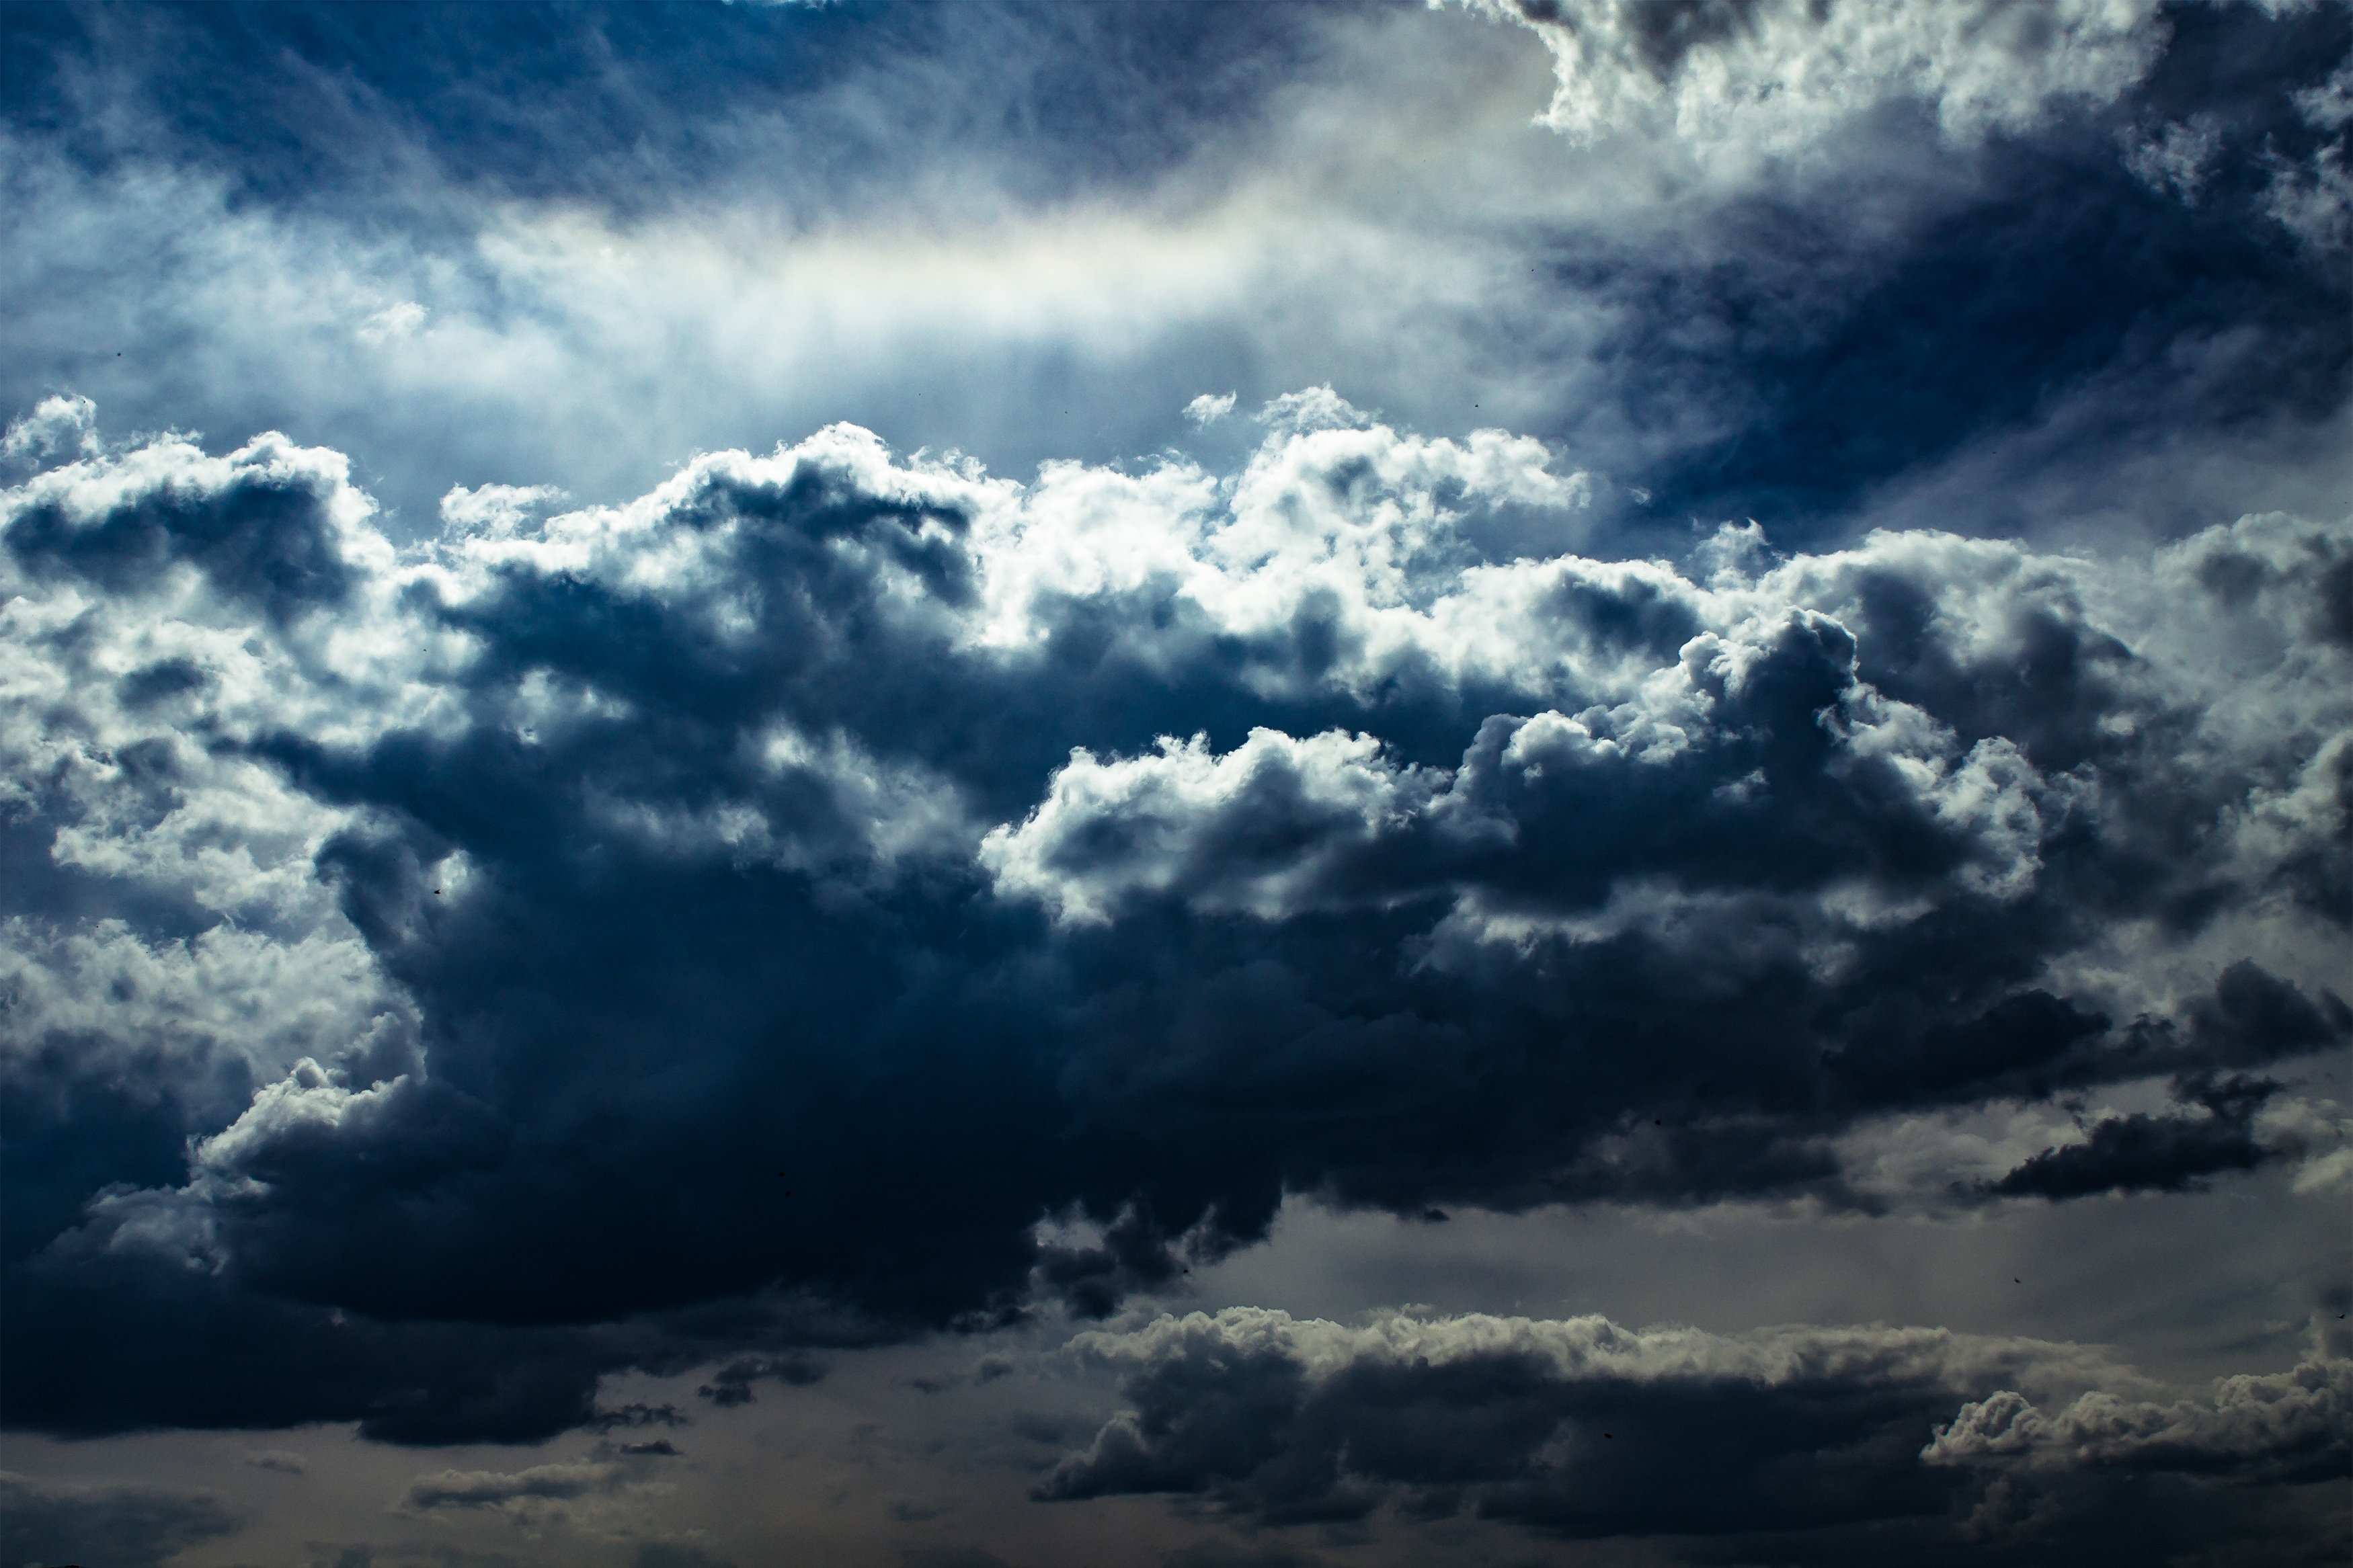
nature, horizon, cloud, black and white, sky, sunlight, atmosphere, dusk, daytime, weather, storm, cumulus, darkness, monochrome, cloudscape, clouds, gloomy, mood, dark clouds, clouds form, storm clouds, meteorological phenomenon